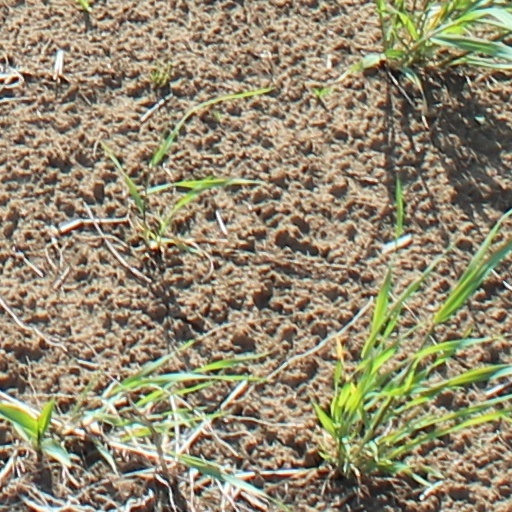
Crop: wheat